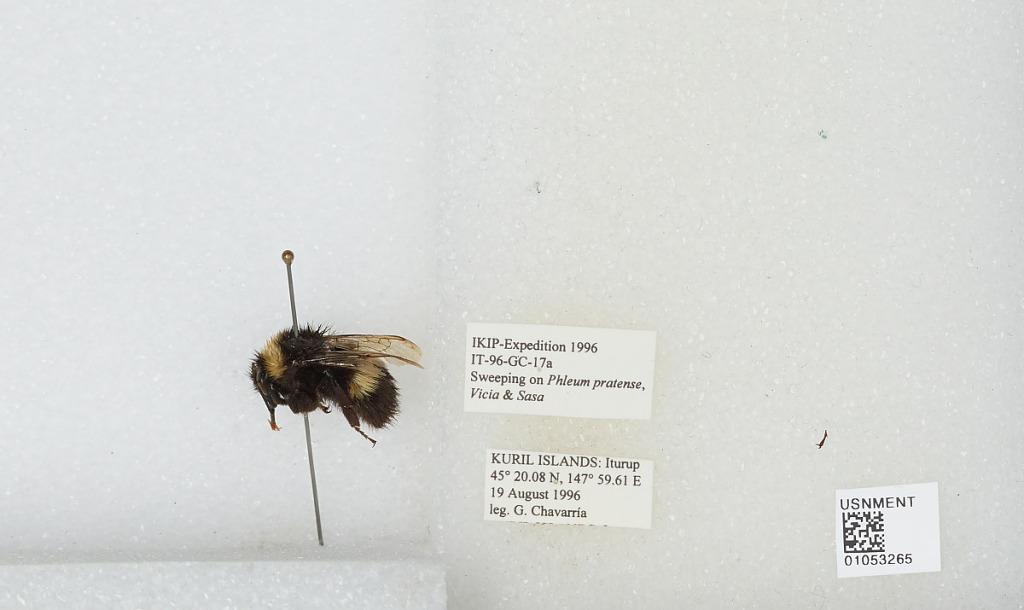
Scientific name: Bombus sp.
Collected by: G. Chavarria
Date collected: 1996-8-19
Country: Russia
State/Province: Sakhalin
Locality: Kuril Islands, Iturup Island
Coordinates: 45.3347, 147.994